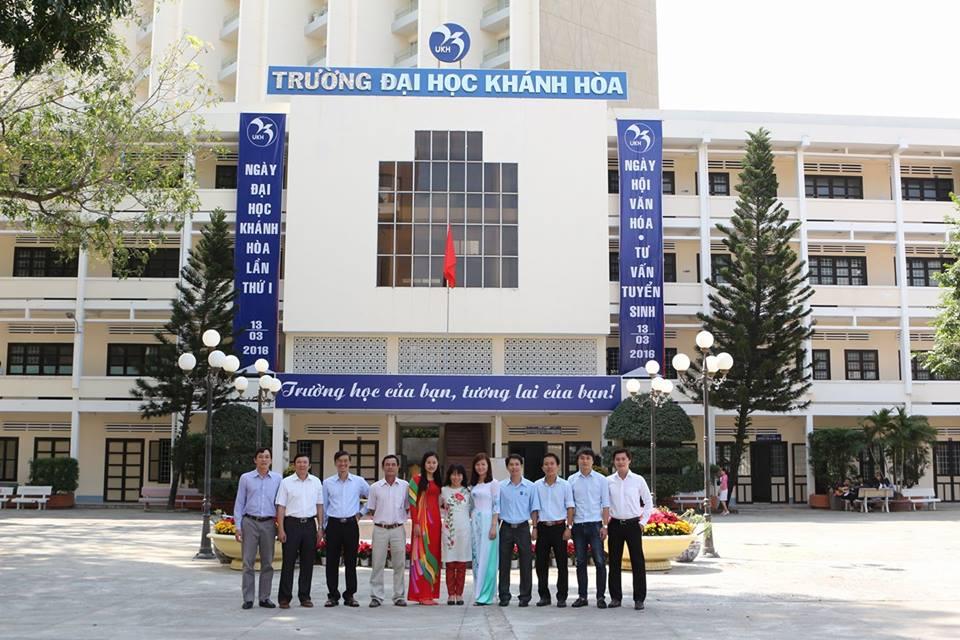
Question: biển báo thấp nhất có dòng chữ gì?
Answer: biển báo thấp nhất có dòng chữ "trường học của bạn, tương lai của bạn!"